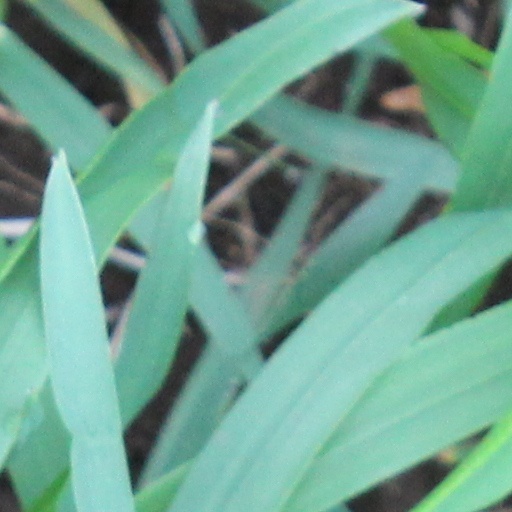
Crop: wheat